Cassiopea

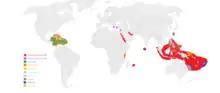
Cassiopea Species Distribution Map

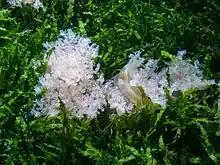
"Cassiopea sp." in seaweed

Certain species of "Cassiopea" have been observed to enter a sleep state and displays three primarily characteristics during that time. These are quiescence, also known as a state of inactivity or dormancy, delayed responsiveness to stimuli (or sensory depression), and being able to partake in homeostatic regulation whilst asleep, or not being highly affected by the outside environment and remaining stable. Furthermore, they are the first animals with no central nervous system to have been observed sleeping. When "Cassiopea" are provoked, they release mucus that contains toxic proteins. More specifically, ciliated structures that have been shown to be considered parasitic larvae.